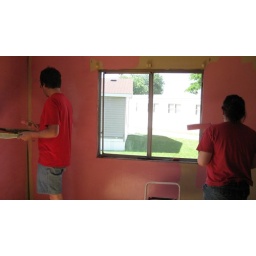
Painting the walls pink in the bedroom